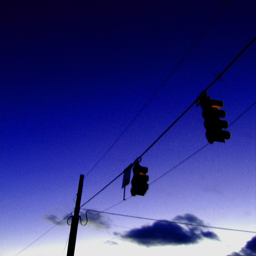
A traffic signal sitting below a purple sky with a cloud.
The backs of two traffic lamps against a sky with a few clouds.
Stop lights hanging on lines during a purple sky night.
Two stop lights that are hanging from wires.
a wire with a couple of street lights on it